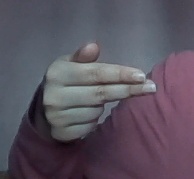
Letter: ghain